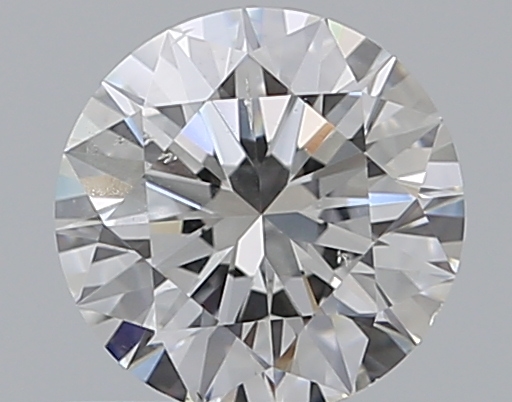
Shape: round
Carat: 0.72
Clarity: SI1
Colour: F
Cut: EX
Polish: EX
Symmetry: EX
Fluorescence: F
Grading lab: GIA
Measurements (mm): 5.78 x 5.82 x 3.55